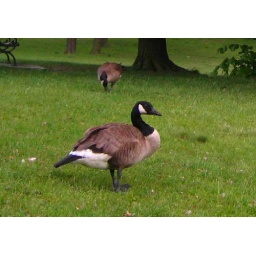
Canada Geese in High Park are intently grazing on grass and pink bloom petals from a crabapple tree.